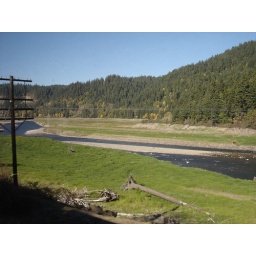
Fast running water over rocks.